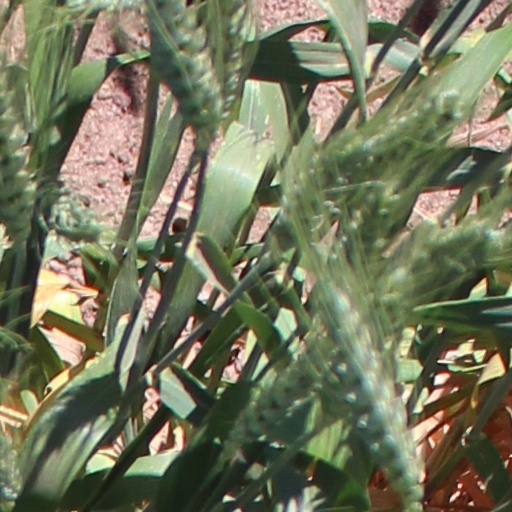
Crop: wheat